Classical music of Birmingham

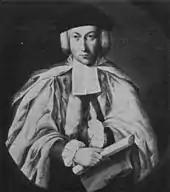
The composer and organist John Alcock

The 1778 Festival established the pattern of programming that would be maintained throughout the rest of the century, with a series of oratorios dominated by the work of Handel being presented at St Philip's during the mornings and "Grand Miscellaneous Concerts", with a more varied repertoire including works by composers such as Haydn, Purcell and Abel, taking place at the New Street Theatre in the evening. The festival attracted soloists with national or – increasingly – European profiles, with performers in the late 18th century including the sopranos Charlotte Brent, Gertrud Elisabeth Mara and Elizabeth Billington; the instrumentalists Wilhelm Cramer, Giacobbe Cervetto, John Crosdill, John Mahon and Robert Lindley; and the conductors Thomas Greatorex, William Crotch and Samuel Wesley. By 1790 the Birmingham Festival had expanded to occupy the Royal Hotel as well as the New Street Theatre and St Philip's and had become a major meeting point for the aristocracy of the English Midlands, being attended by the Earl of Aylesford, the Earl of Warwick, Viscount Dudley and Ward, Sir Robert Lawley and the High Sheriff of Warwickshire among others. Receipts from the festivals increased steadily, and by 1805 the sum donated to the hospital was "by far the largest sum ever raised that way outside the metropolis"